John Seigenthaler Pedestrian Bridge

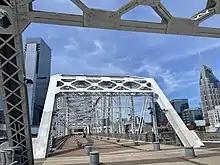
View into downtown from the bridge.

The refurbishment of the bridge cost in excess of $15 million and was done under the supervision and planning of the Tennessee Department of Transportation. A new bridge called the Gateway Bridge, now known as the Korean War Veterans Memorial Bridge, was built to handle the vehicle traffic that used to travel over the John Seigenthaler Pedestrian Bridge.